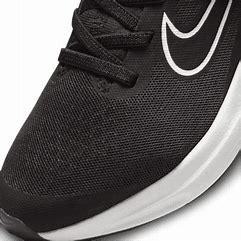
Brand: Nike
Model: Air Zoom Arcadia 2